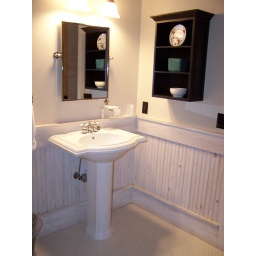
Cute antique plates and bowls in the bathroom.